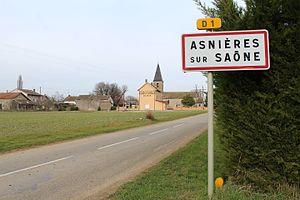
Panneau d'entrée dans Asnières-sur-Saône.
Asnières-sur-Saône est une commune française, située dans le département de l'Ain en région Auvergne-Rhône-Alpes.